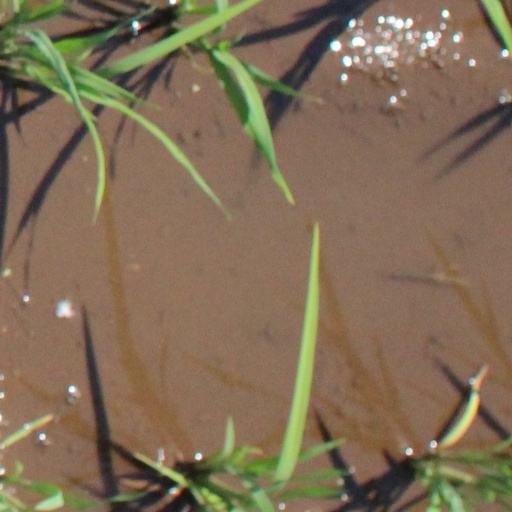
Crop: rice